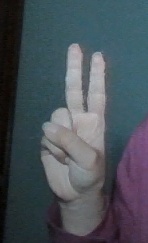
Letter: taa